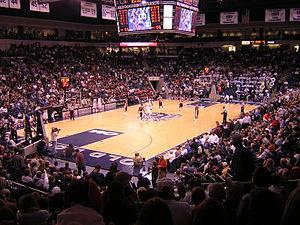
Les Monarchs d'Old Dominion ou Lady Monarchs d'Old Dominion sont un club omnisports universitaire de l'université Old Dominion. Les équipes des Monarchs participent aux compétitions universitaires organisées par la National Collegiate Athletic Association.
L'université Old Dominion est une université américaine située à Norfolk en Virginie. « Old Dominion » est l'un des surnoms officiels de l'État de Virginie